Citizenship Amendment Act protests

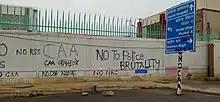
"No to police brutality graffiti" on a metro wall in New Delhi

In response to the police crackdown in Jamia Millia Islamia University and Aligarh Muslim University, protests were also joined by the students of the educational institutions of IIT Kanpur, IIT Madras, Jadavpur University, Tata Institute of Social Sciences, IISc, Pondicherry University, IIM Ahmedabad, as well as organisations such as Pinjra Tod and the Students' Federation of India. The students of Jadavpur University, West Bengal, called a protest gathering on 16 December, to "condemn the brutal state terror on the students of Jamia Millia Islamia University". At the event of IIT Kanpur, communal slogans were also raised by the protesters.